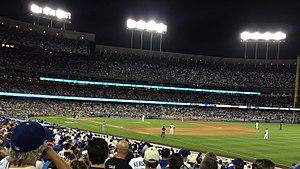
Les Séries de divisions de la Ligue nationale de baseball 2015 sont deux séries éliminatoires jouées dans la Ligue nationale de baseball, l'une des deux composantes des Ligues majeures de baseball. Elles sont jouées du vendredi 9 octobre au jeudi 15 octobre 2015.